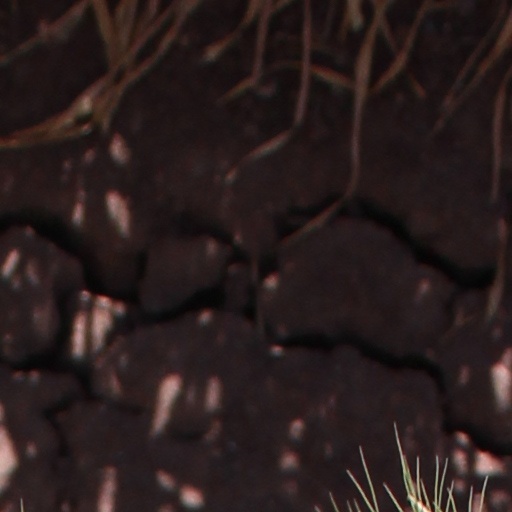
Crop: wheat